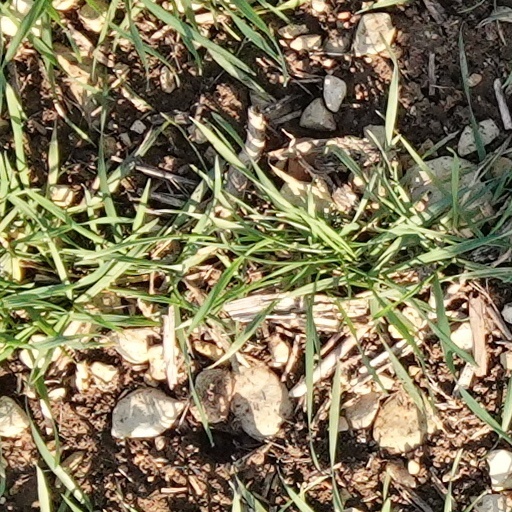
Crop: wheat